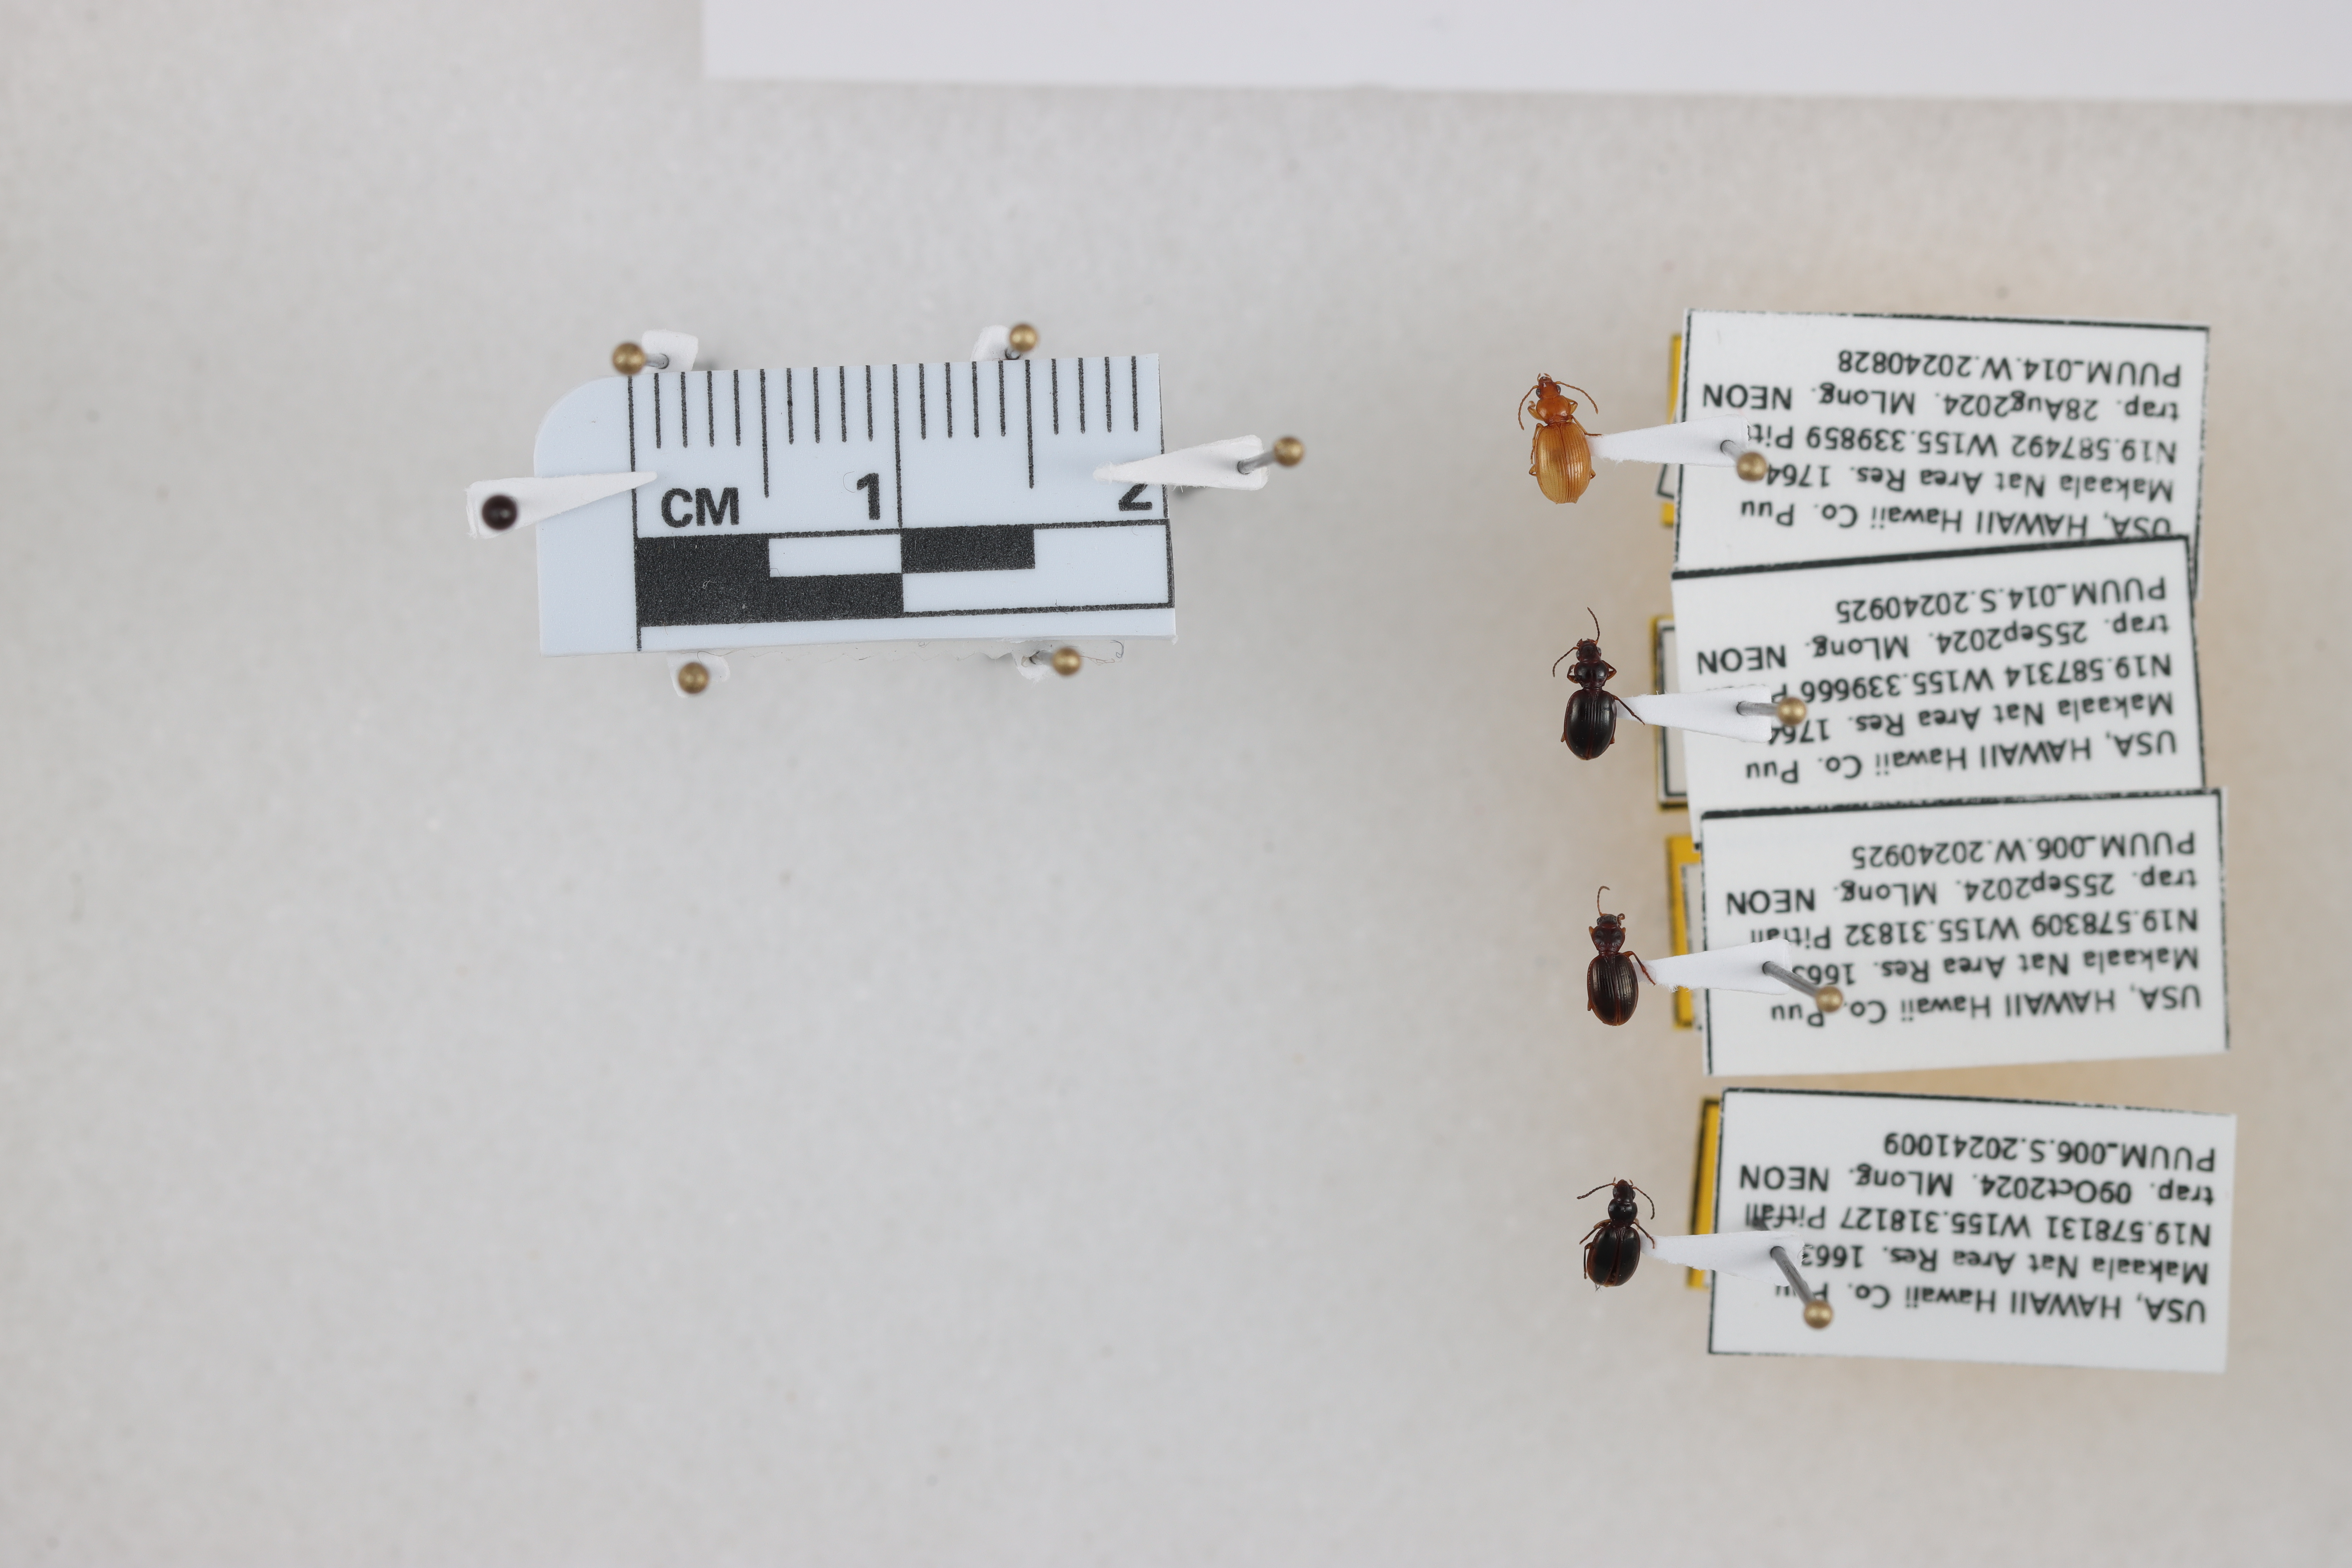
Beetle 1 — elytra length: 0.296 cm, elytra max width: 0.211 cm, basal pronotum width: 0.089 cm

Beetle 2 — elytra length: 0.255 cm, elytra max width: 0.194 cm, basal pronotum width: 0.081 cm

Beetle 3 — elytra length: 0.261 cm, elytra max width: 0.189 cm, basal pronotum width: 0.079 cm

Beetle 4 — elytra length: 0.227 cm, elytra max width: 0.18 cm, basal pronotum width: 0.079 cm